Postage stamps and postal history of the German colonies

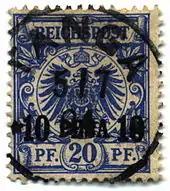
A German stamp surcharged 10 pesa in 1893 for use in German East Africa, with cancellation mark from "Tanga"

This is a survey of postage stamps and postal history of the German colonies and part of the postage stamps and postal history of Germany, as well as those of the individual countries and territories concerned.